Secondary education in France

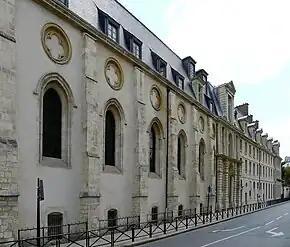
Lycée Henri-IV in Paris

The school year starts in early September and ends in early July. Metropolitan French school holidays are scheduled by the Ministry of Education by dividing the country into three zones (A, B, and C) to prevent overcrowding by family holidaymakers of tourist destinations, such as the Mediterranean coast and ski resorts. Lyon, for example, is in zone A, Marseille is in zone B and Paris and Bordeaux are in zone C.